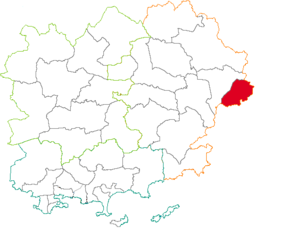
Situation du canton dans la département du Var (83), France
Le canton de Saint-Raphaël est une division administrative française située dans le département du Var et la région Provence-Alpes-Côte d'Azur.